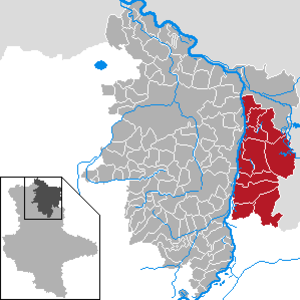
Verwaltungsgemeinschaft Elbe-Havel-Land
Kort
Verwaltungsgemeinschaft Elbe-Havel-Land ligger i Landkreises Stendal i den tyske delstat Sachsen-Anhalt, og består af 11 kommuner. Administrationsby i Verwaltungsgemeinschaft er i Schönhausen.